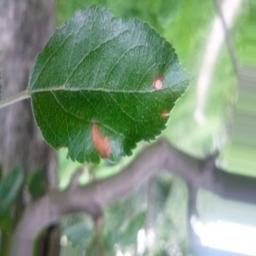
Label: Alternaria